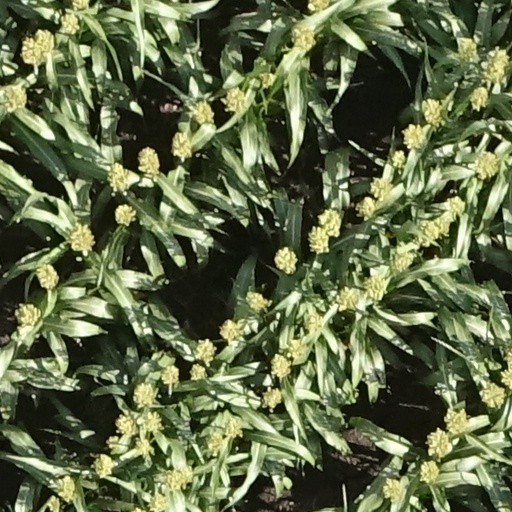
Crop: sorghum